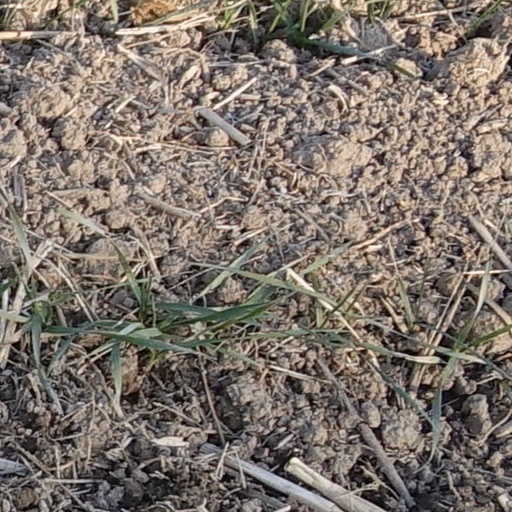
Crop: wheat